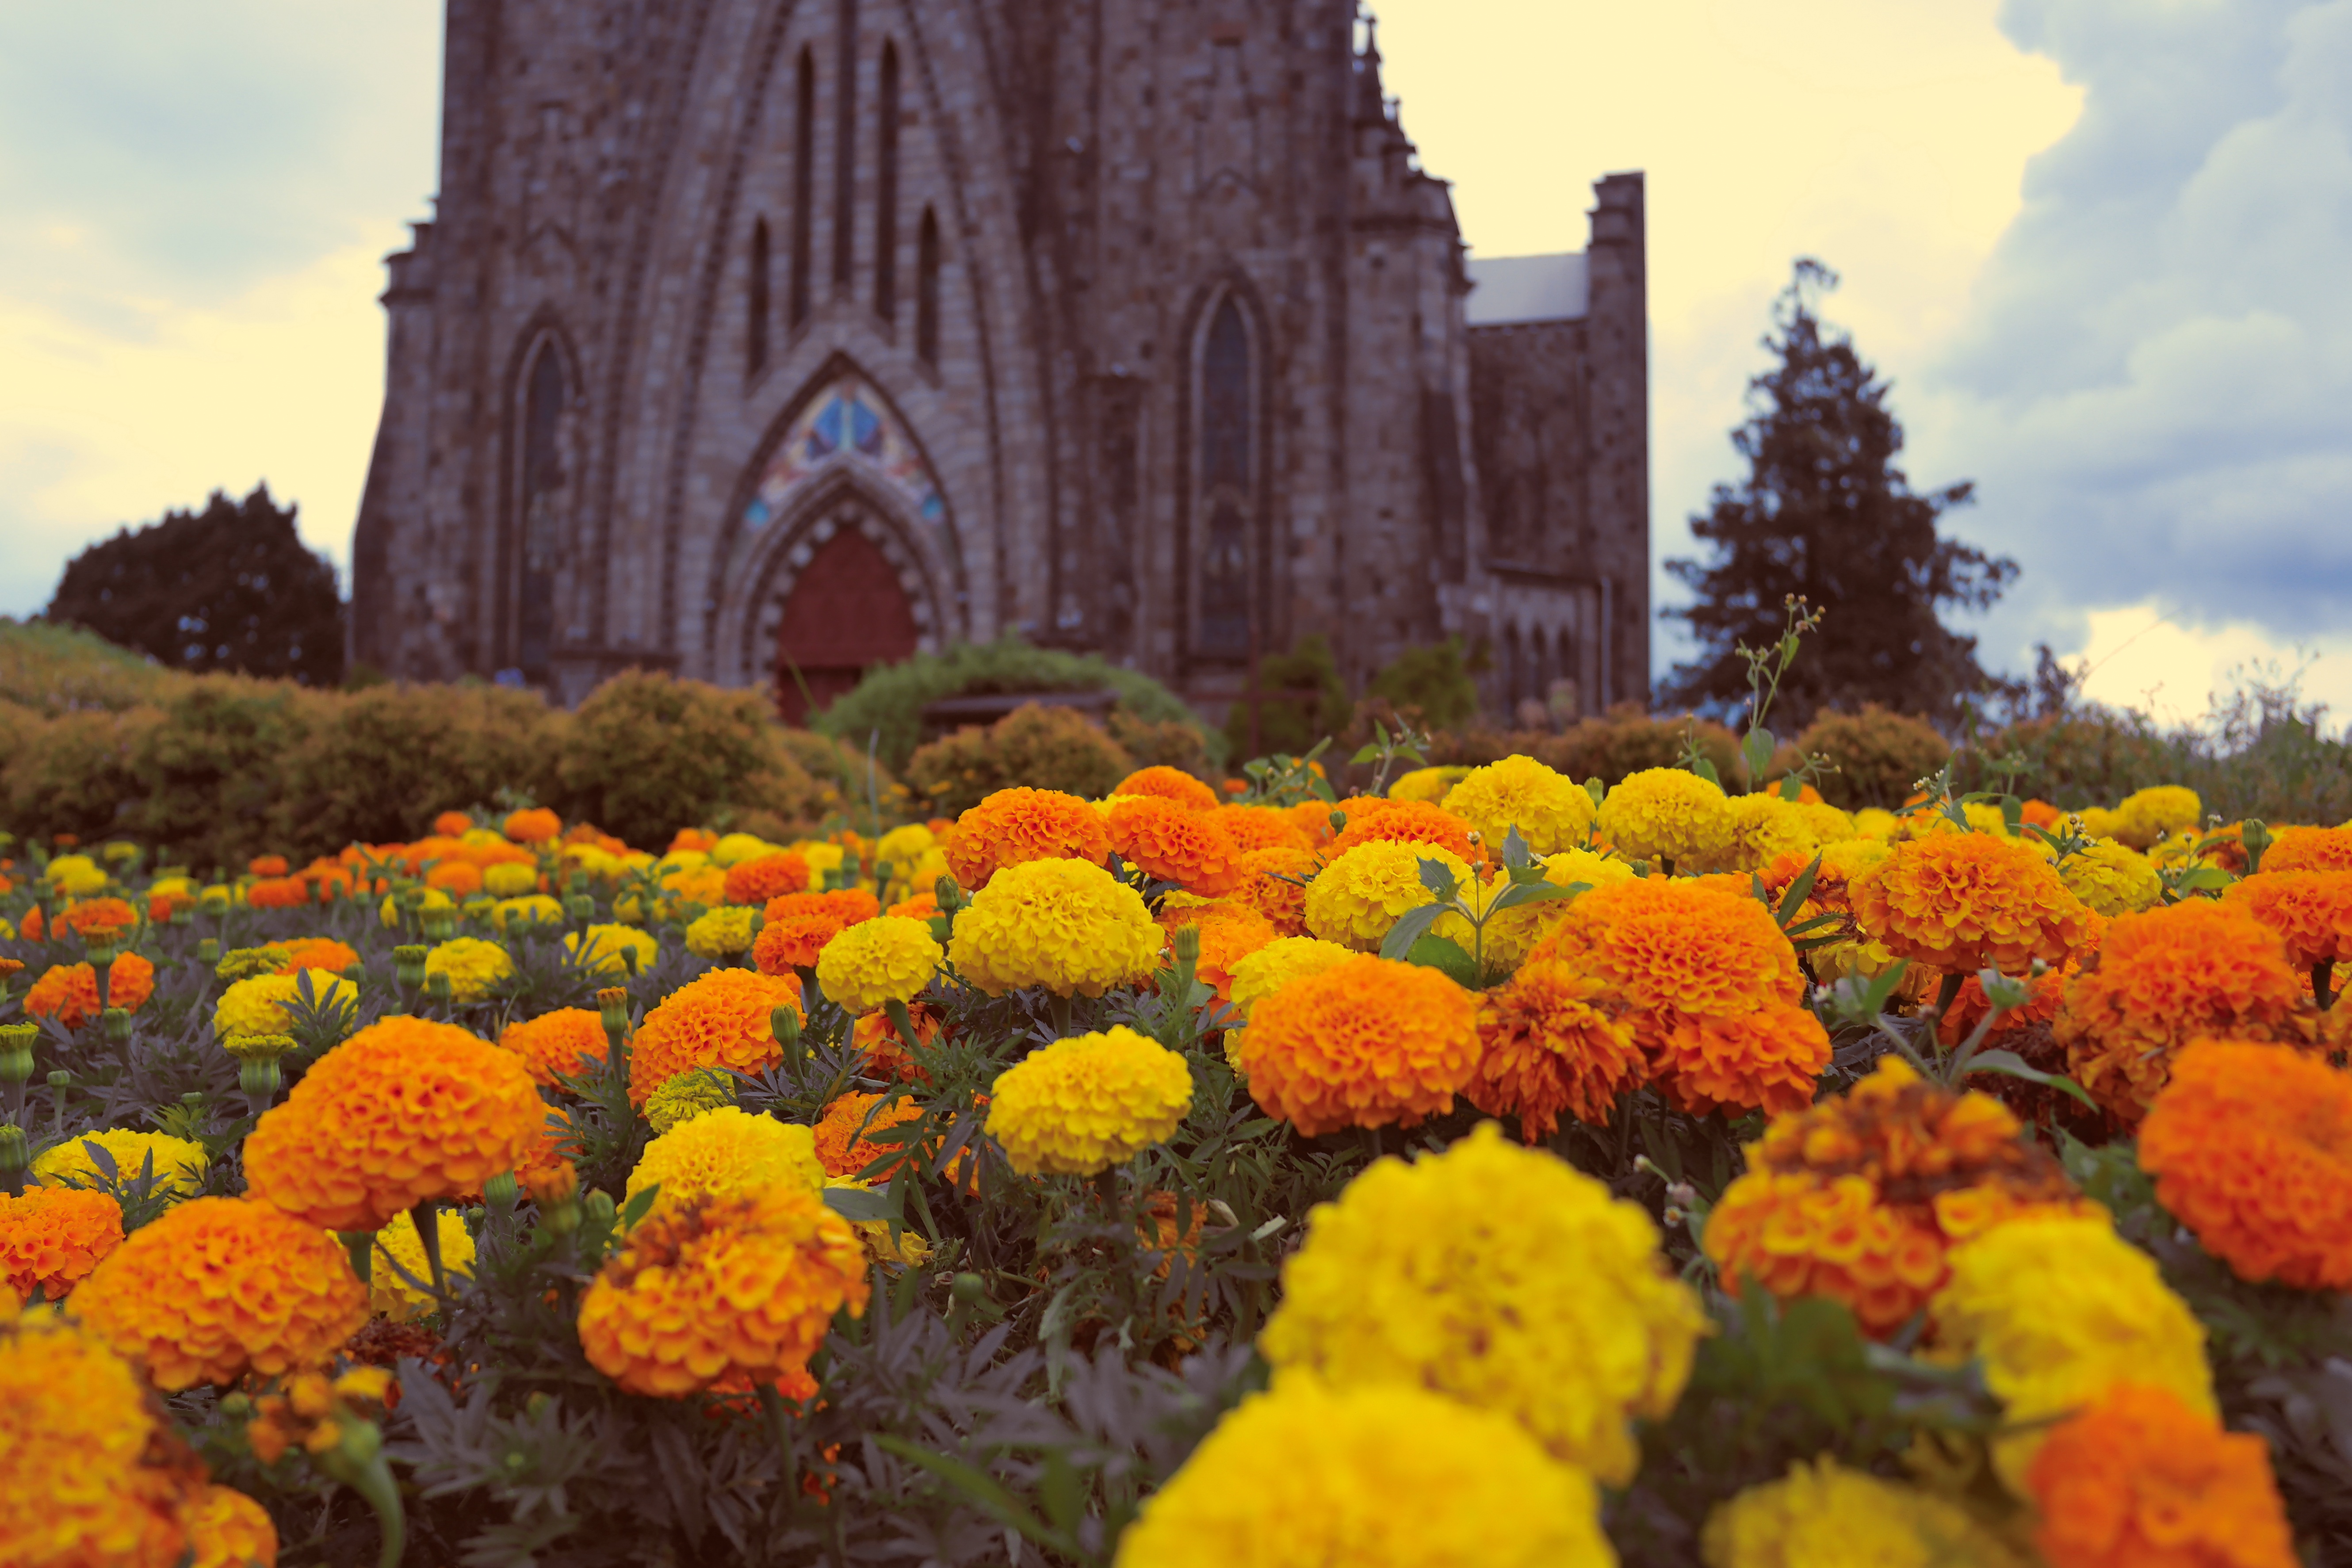
plant, field, flower, autumn, botany, yellow, flora, flowering plant, daisy family, annual plant, land plant